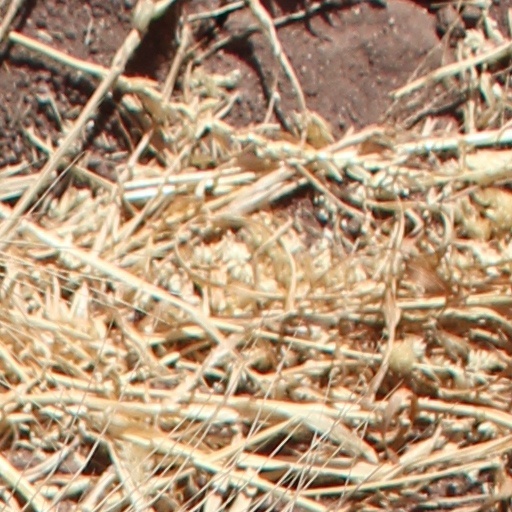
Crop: wheat